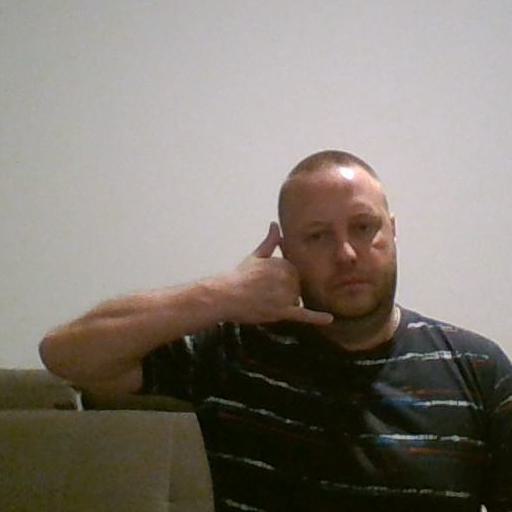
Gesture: call